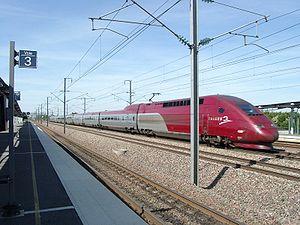
La LGV Nord, appelée aussi LGV Nord Europe ou ligne nouvelle 3, est une ligne à grande vitesse française de 323 km de long reliant Paris à la frontière belge et au tunnel sous la Manche via Lille, mise en service en mai 1993. Autorisant en service commercial une vitesse de 300 km/h, elle a permis à sa création d'accélérer sensiblement les liaisons ferroviaires entre Paris et le nord de la France, mais aussi la Belgique et la Grande-Bretagne. Son tracé est jumelé avec celui de l'autoroute A1 sur 130 km. Située en totalité en plaine, elle ne comporte pas de rampe supérieure à 25 pour mille. La circulation y est entièrement contrôlée depuis le poste d'aiguillage et de régulation de Lille.